Vanity plate

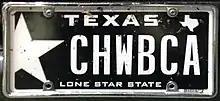
A vanity plate in Amarillo, Texas, referencing the "Star Wars" character Chewbacca.

Vanity plates are issued by every U.S. state and the District of Columbia, and every Canadian province except Newfoundland and Labrador.